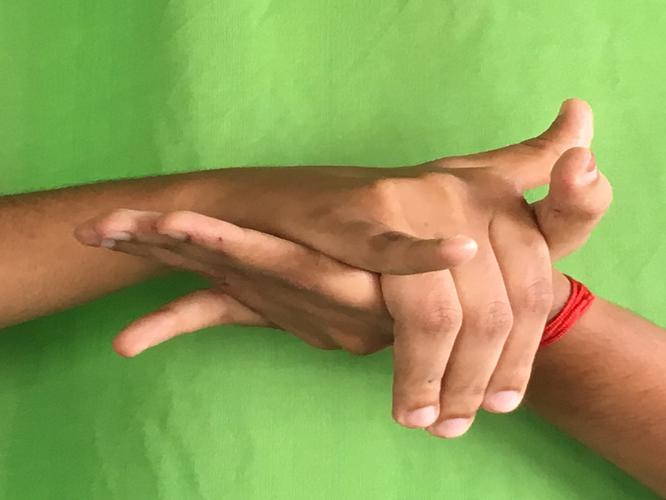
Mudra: Kurma
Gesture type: double_hand